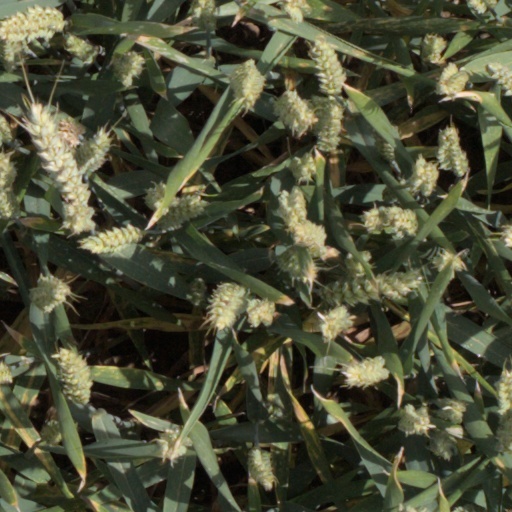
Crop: wheat